Hauser, ID Refueling Facility

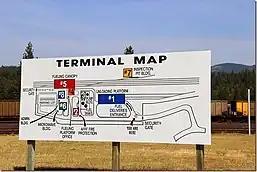
Map of the Hauser Refueling Facility.

The construction of the fueling facility for BNSF's Hauser Refueling Depot involved several protection measures to safeguard the environment around it. These measures included two high-density underground containment liners with leak detection, double-walled underground piping, and double-bottom diesel storage tanks. Above ground, locomotive fueling takes place on reinforced concrete platforms coated with an industrial seal to contain water run-off. Additionally, the facility is computer-controlled with sensors monitoring all aspects of the facility. The Hauser Refueling Facility serves as a crucial location for the BNSF railroad, covering the nation from Chicago into Canada and down the West Coast, transporting essential goods like grains, fuel, energy products, medicine, paper, and food. The construction was initially controversial, but ultimately deemed an improvement over sandwiching a fuel tender between locomotives as BNSF (and before 1996, Burlington Northern) had done until 2000. The Hauser Refueling Facility was completed in 2004.